Robert Murray House

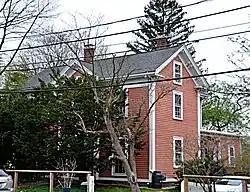

The Robert Murray House is a historic house at 85 Crescent Street in Waltham, Massachusetts. The -story wood-frame house was built c. 1859, and was one of the earliest Italianate Victorian houses built in the area. It has classic Italianate styling, with a three-bay facade that has a small centered cross gable, and paired brackets in the eaves and gable ends. Its entry is sheltered by a porch with fluted Doric columns topped by a dentillated pediment.